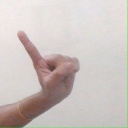
अक्षर: ए